Nyepi

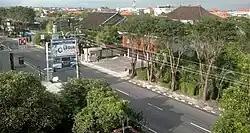
A deserted street during Nyepi

In 2024, the "ogoh-ogoh" parades were cancelled due to the general election being so close to the date of the festival and the regional government fearing that the parade may be used to convey political themes. Only villages, in particular traditional ones, were allowed to hold parades.